Selce, Pivka

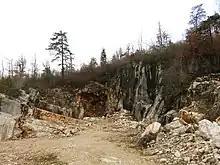
The Avsec Quarry

Selce is a clustered village in the Pivka Basin along the main road and rail line from Prestranek to Pivka. Most of the houses stand on a low, level area, and some are on the slope of Hrib Hill (elevation: ). There are cultivated fields to the west, below Matonk Hill and Podvršek Hill. There are springs in the flysch rock below Matonk Hill; these have been developed as a source of water. During strong rains, Replje Spring below Osojnica Hill flows into a creek that becomes a tributary of the Pivka River. The Avsec Quarry lies on the west slope of Osojnica Hill southwest of Selce.